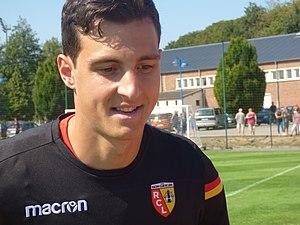
Aleksandar Radovanović lors d'un entraînement public du Racing Club de Lens, le 2 août 2018, au Centre technique et sportif de La Gaillette à Avion.